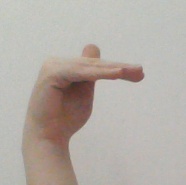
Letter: khaa